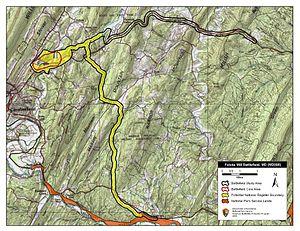
La bataille de Folck's Mill, aussi connue comme la bataille du Cumberland, est un petit engagement de cavalerie, livré le 1ᵉʳ août 1864, dans le nord du Maryland, dans le cadre des campagnes de la vallée de 1864, pendant la guerre de Sécession.